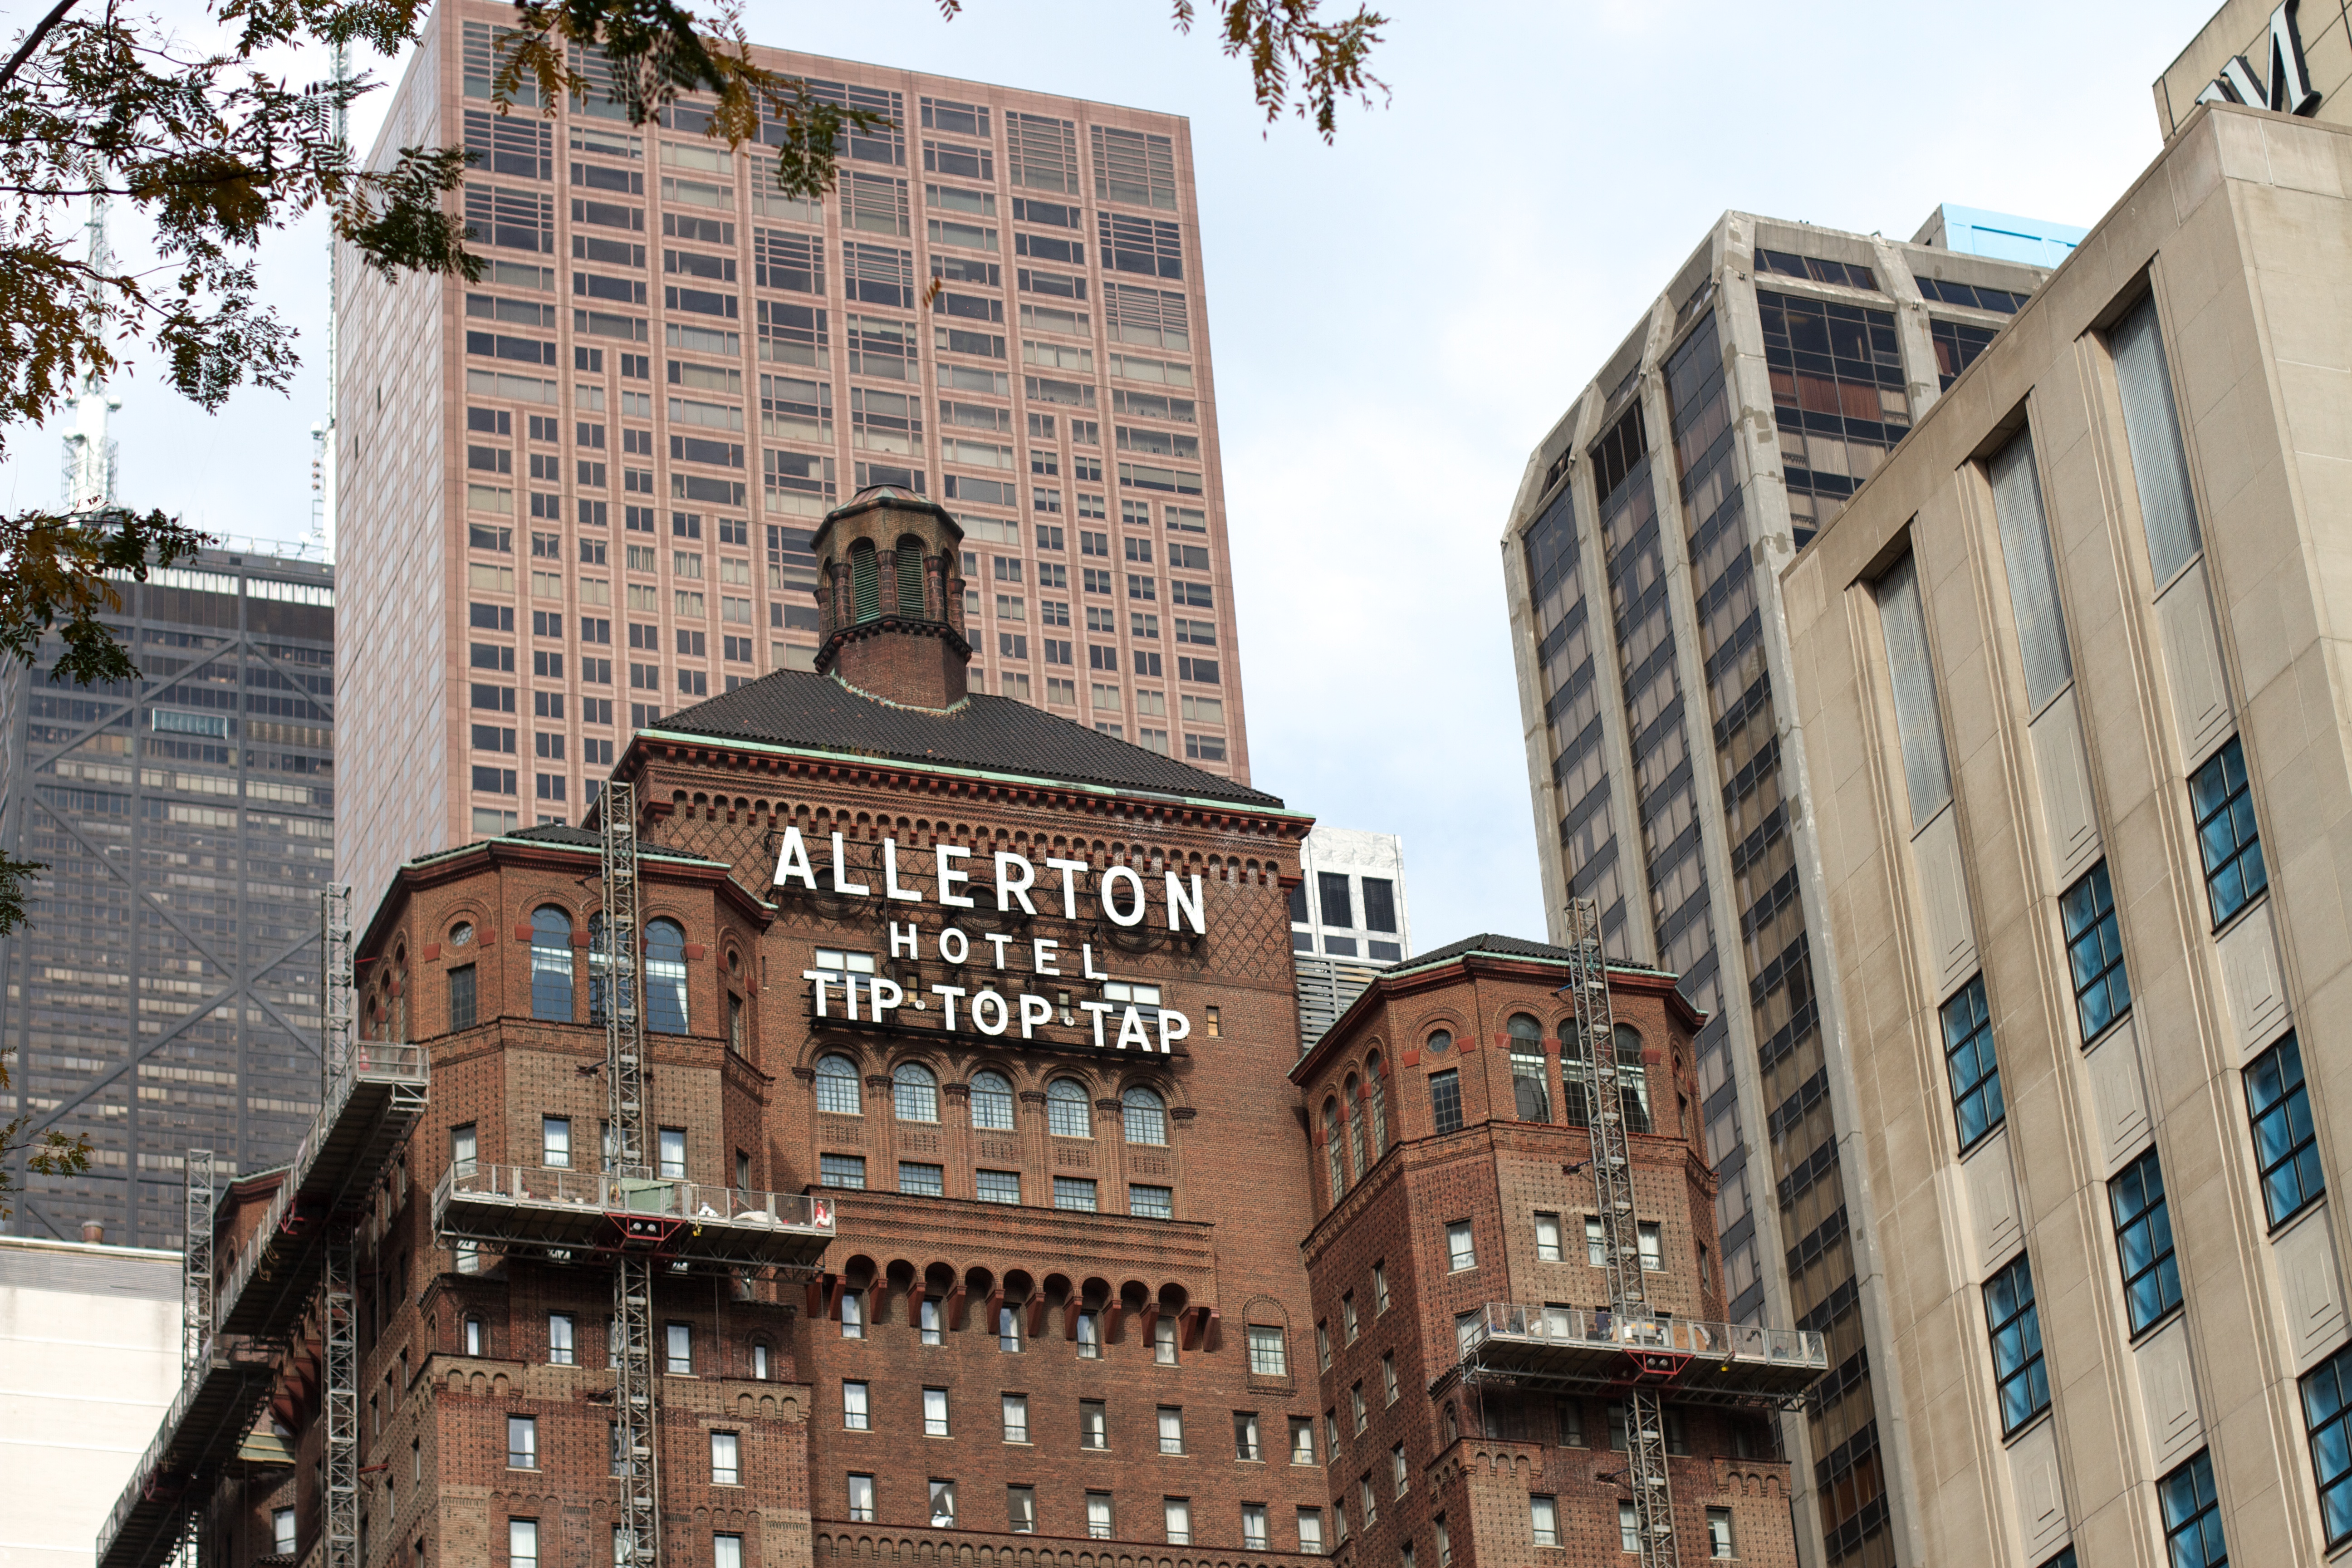
architecture, town, building, city, skyscraper, cityscape, downtown, tower, plaza, landmark, facade, tower block, metropolis, neighbourhood, urban area, human settlement